Doug Martin (running back)

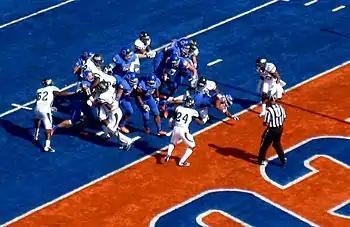
Martin (center) dives for a touchdown while playing for Boise State.

Martin attended Boise State University from 2007 to 2011. He finished his college career with 3,431 yards on 617 carries with 43 touchdowns.